Platecarpus

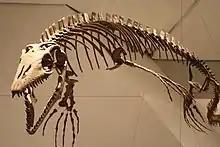
Reconstructed "Platecarpus" skeleton

Part of the digestive tract is also preserved and is filled with mid-sized fish remains. The shape of these remains may outline the true shape of the corresponding part of the digestive tract, most likely the colon. The presence of scales and undigested bones in the colon suggests that "Platecarpus" and other mosasaurs processed food quickly and did not thoroughly digest and absorb all food in the gastrointestinal tract. Coprolites from the mosasaur "Globidens" are also suggestive of low digestion and absorption rates as they contain masses of crushed bivalve shells.